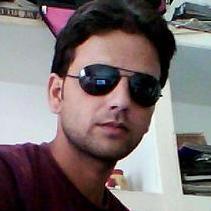
Age: 24